Library of Congress

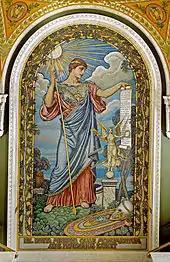

In 1939, following Putnam's retirement, President Franklin D. Roosevelt appointed poet and writer Archibald MacLeish as his successor. Occupying the post from 1939 to 1944 during the height of World War II, MacLeish became the most widely known librarian of Congress in the library's history. MacLeish encouraged librarians to oppose totalitarianism on behalf of democracy; dedicated the South Reading Room of the Adams Building to Thomas Jefferson, and commissioned artist Ezra Winter to paint four themed murals for the room. He established a "democracy alcove" in the Main Reading Room of the Jefferson Building for essential documents such as the Declaration of Independence, the Constitution, and "The Federalist Papers". The Library of Congress assisted during the war effort, ranging from storage of the Declaration of Independence and the United States Constitution in Fort Knox for safekeeping to researching weather data on the Himalayas for Air Force pilots. MacLeish resigned in 1944 when appointed as Assistant Secretary of State.